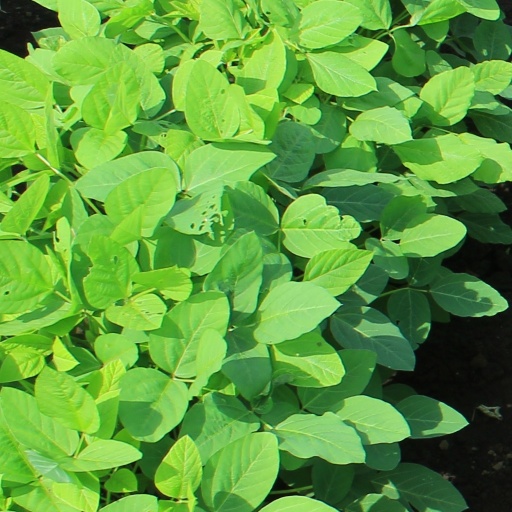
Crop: soybean